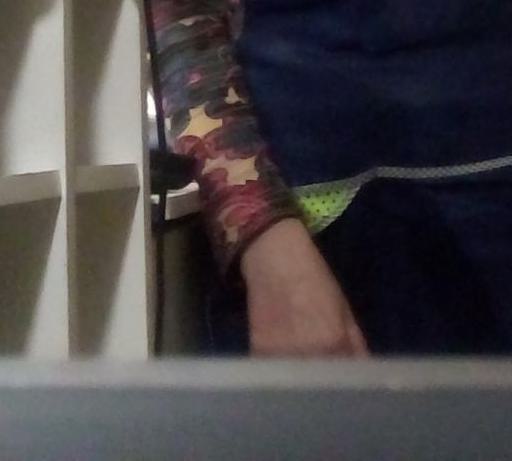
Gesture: no_gesture